Karol Linetty

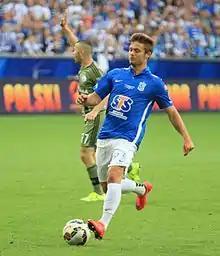
Linetty in 2015

Linetty was called up to the first team of Lech Poznań in 2012. He made his debut on 2 November 2012, as a substitute for Szymon Drewniak in the 60th minute against Wisła Kraków.